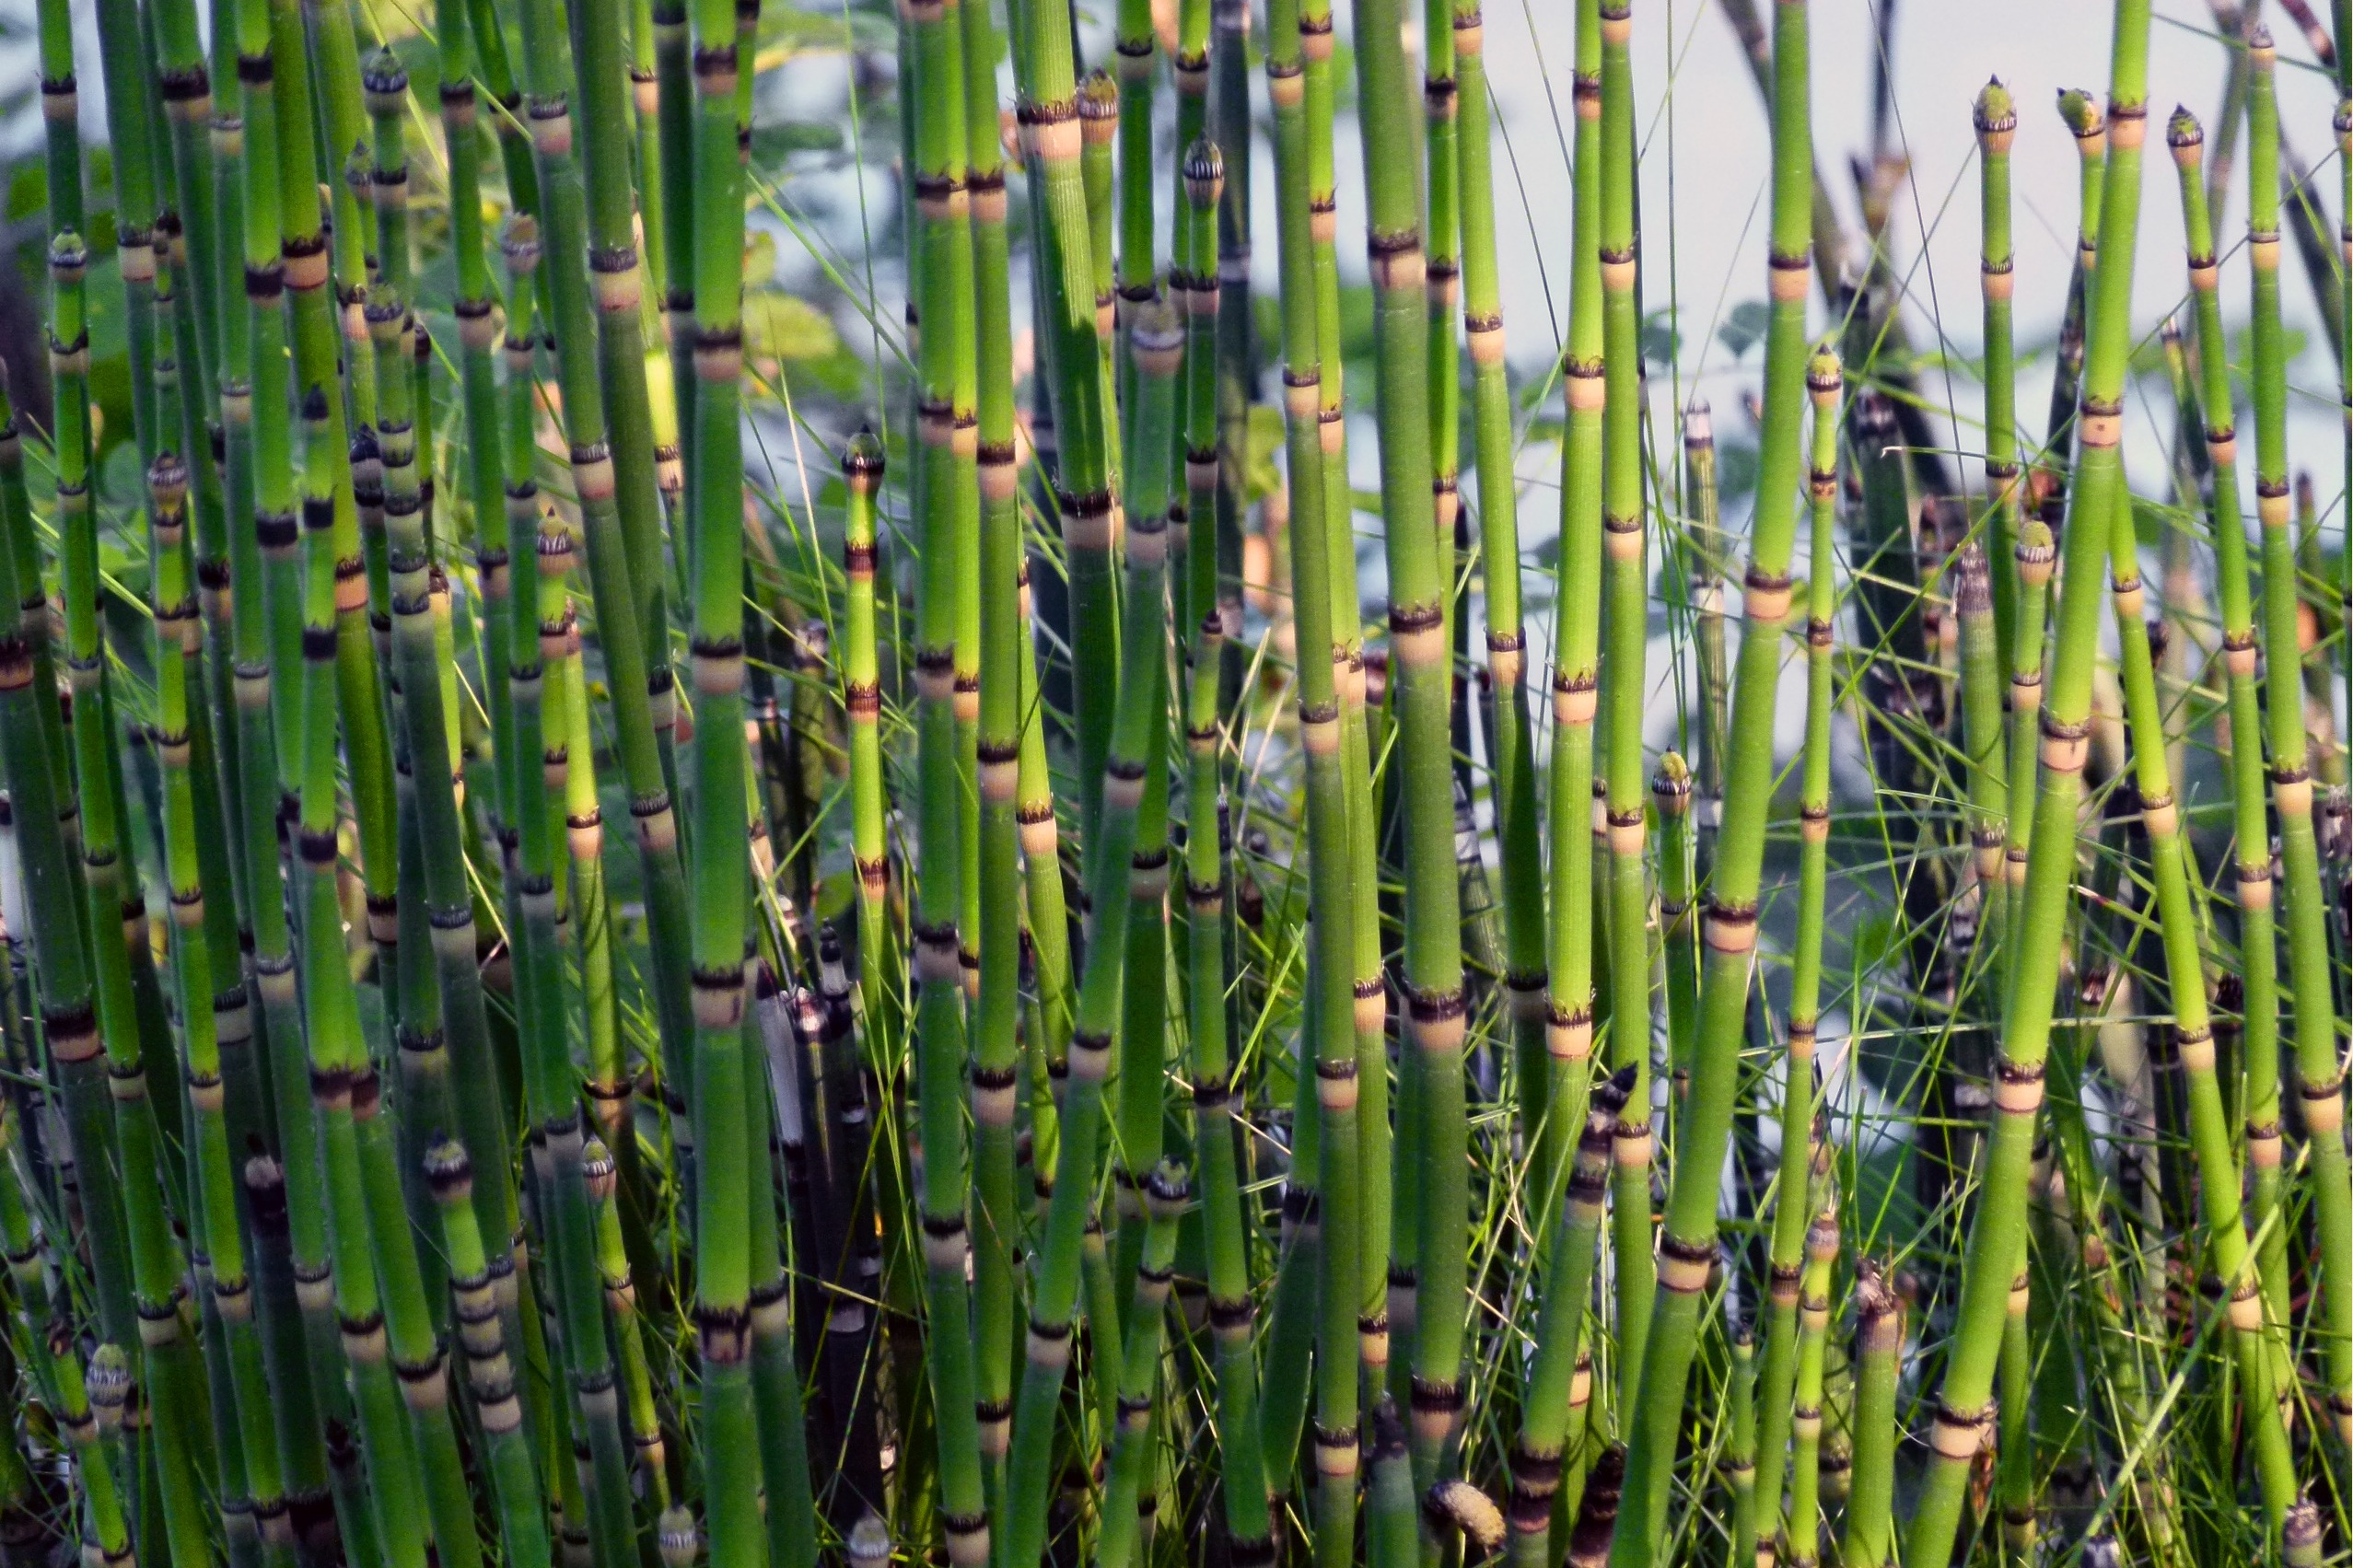
nature, grass, branch, plant, stem, flora, plants, twig, segment, rush, cane, bamboo, ecosystem, horsetail, scouring, equisetum, segmented, grass family, plant stem, ferns and horsetails, horsetail family, snake grass